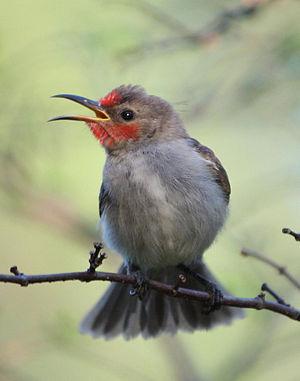
Le Myzomèle à tête rouge est une espèce de passereaux de la famille des Meliphagidae. Il mesure en moyenne 12 cm de long, a une queue courte et un bec relativement long incurvé vers le bas. Le mâle se distingue de la femelle par une tête rouge vif, des parties supérieures marron foncé et des parties inférieures gris-brun plus pâles. La femelle a quant à elle un plumage très majoritairement gris-brun. Le Myzomèle à tête rouge vit dans les mangroves tropicales à subtropicales. Il est très actif lorsqu'il cherche sa nourriture dans la canopée, allant de fleur en fleur, se nourrissant de leur nectar et attrapant des insectes au vol. Il chante constamment lorsqu'il se nourrit. Bien que l'on ne connaisse pas très bien le comportement sexuel de l'espèce, il a été observé fabriquant de petits nids en forme de coupe et y pondre deux ou trois œufs ovales, de couleur blanche avec de petites taches rouges.